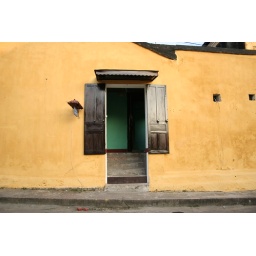
by the river and japanese bridge